Leo Szilard

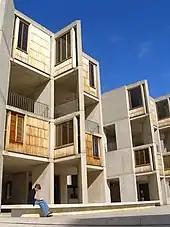
Salk Institute

Szilard spent his last years as a fellow of the Salk Institute for Biological Studies in the La Jolla community of San Diego, California, which he had helped create. Szilard founded Council for a Livable World in 1962 to deliver "the sweet voice of reason" about nuclear weapons to Congress, the White House, and the American public. He was appointed a non-resident fellow there in July 1963, and became a resident fellow on April 1, 1964, after moving to San Diego in February. With Trude, he lived in a bungalow on the property of the Hotel del Charro. On May 30, 1964, he died there in his sleep of a heart attack; when Trude awoke, she was unable to revive him. His remains were cremated.